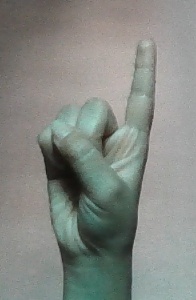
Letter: bb